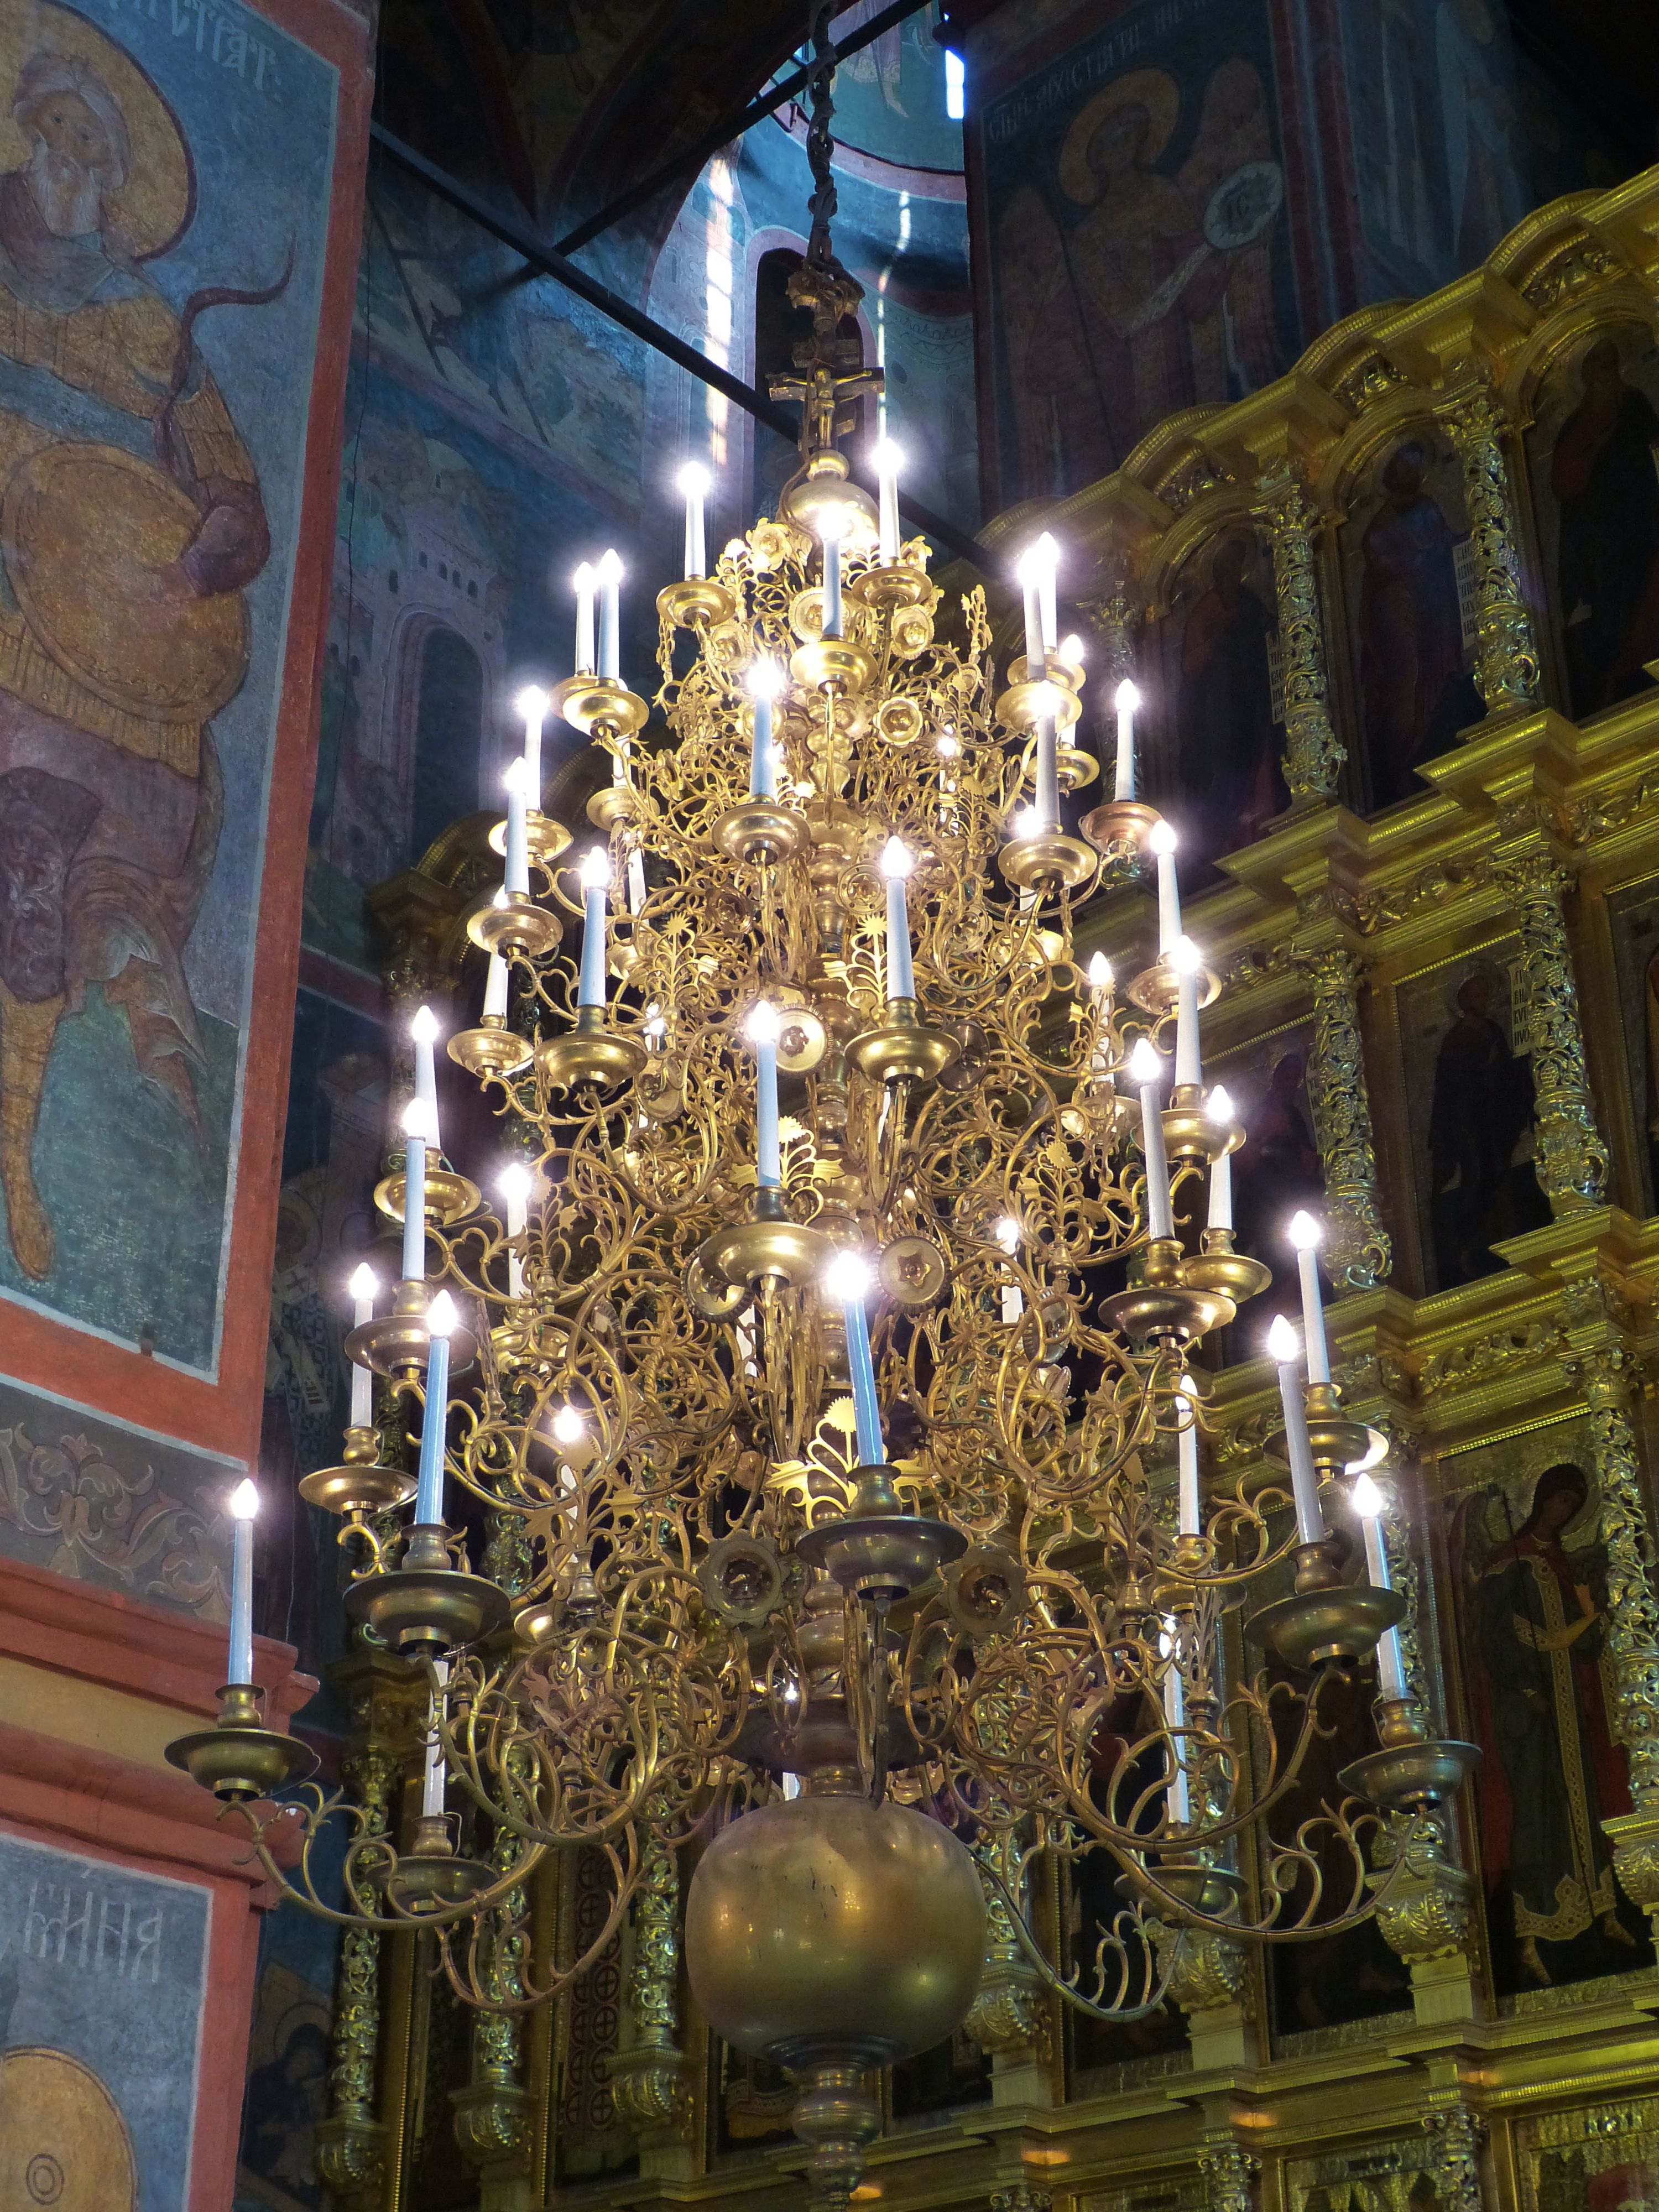
light, church, candle, christmas, lighting, place of worship, candlestick, christmas decoration, altar, monastery, orthodox, russia, historically, believe, russian orthodox church, golden ring